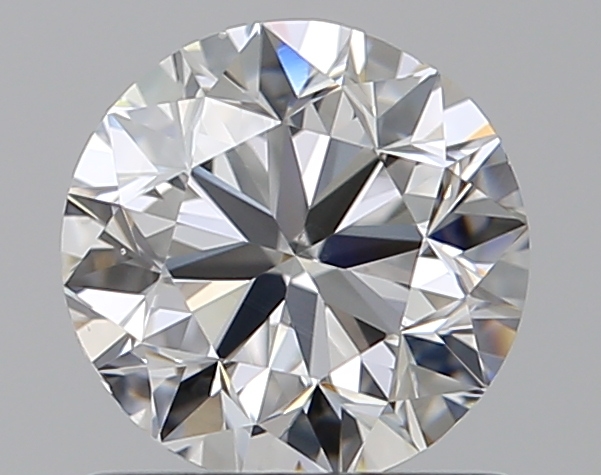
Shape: round
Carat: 0.9
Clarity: VS2
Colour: D
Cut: VG
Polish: EX
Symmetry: GD
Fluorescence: ST
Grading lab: GIA
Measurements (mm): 5.95 x 6.02 x 3.88